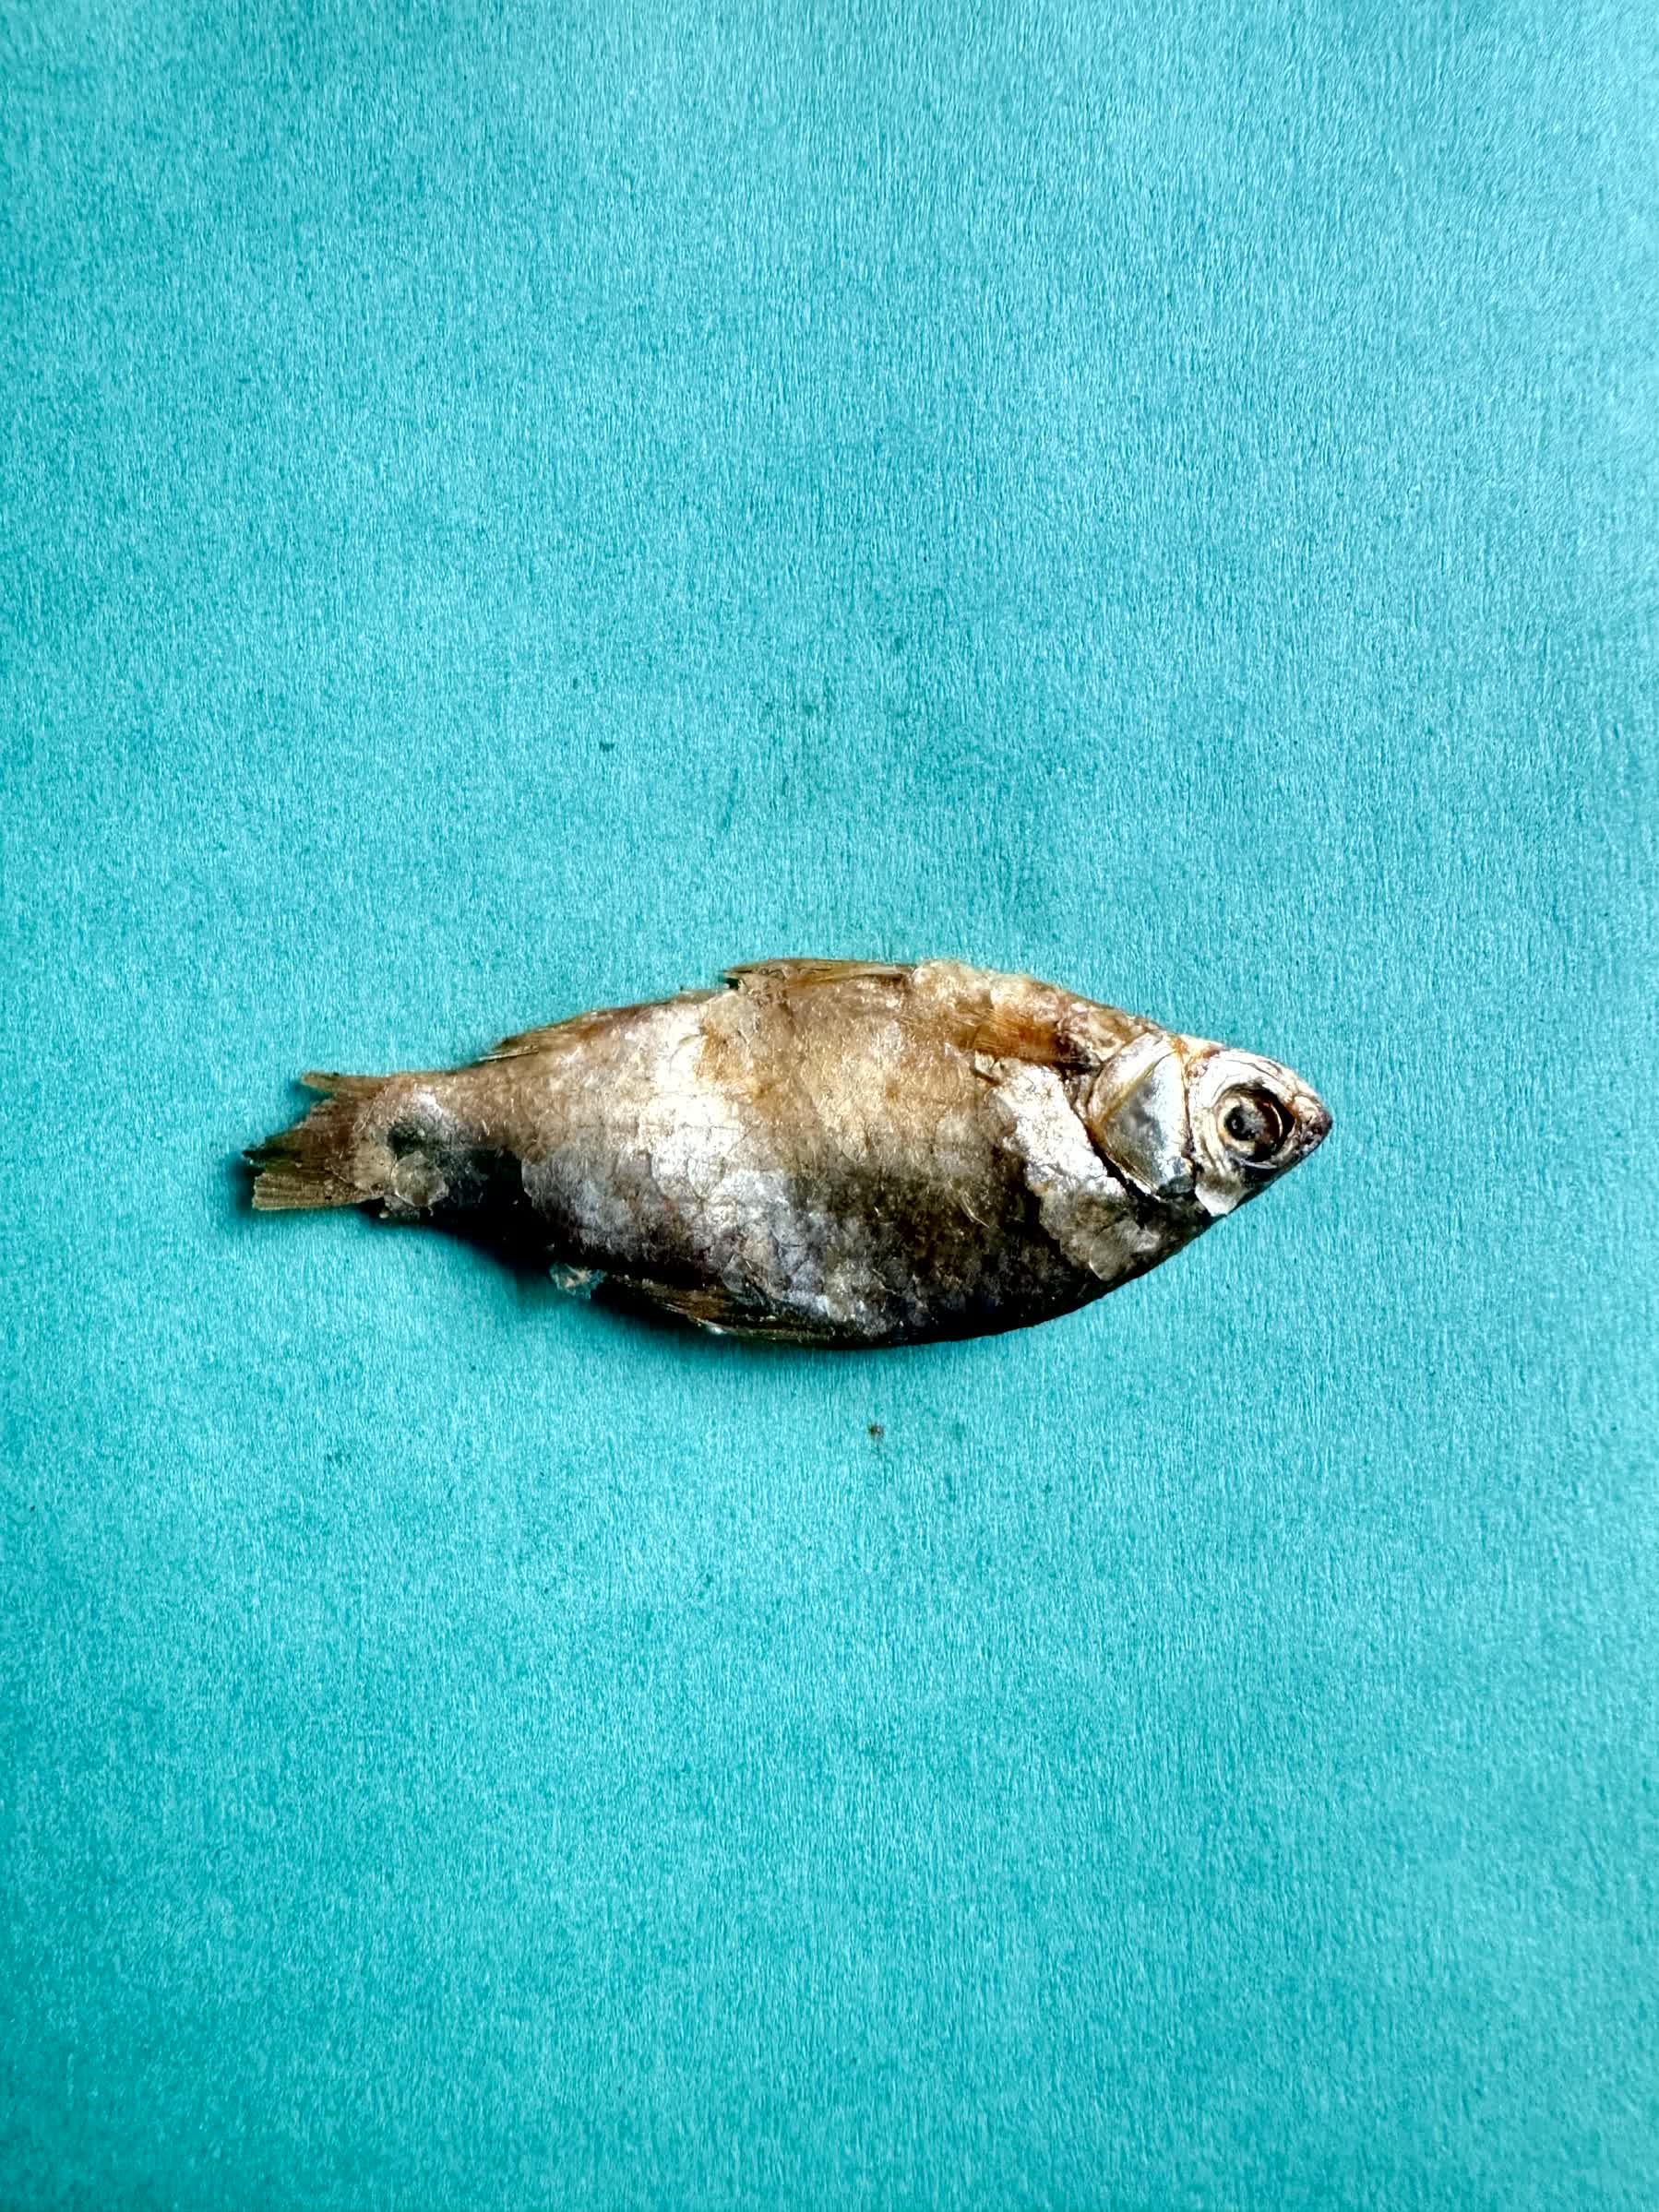
Species: puti chepa